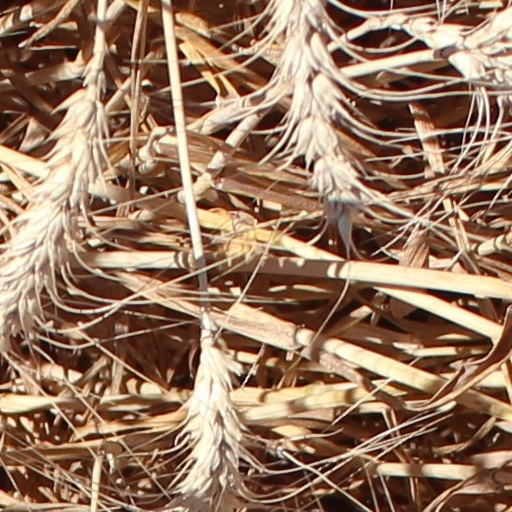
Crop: wheat